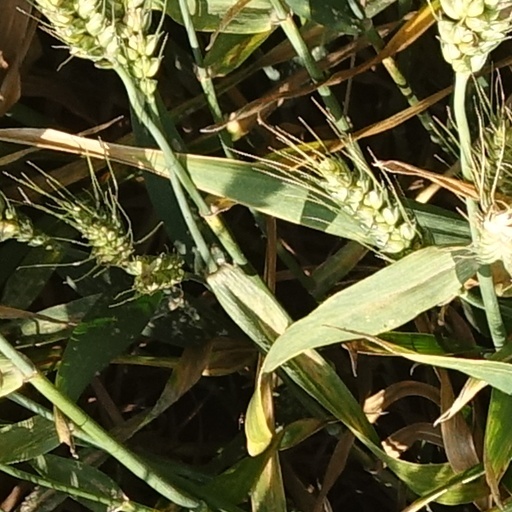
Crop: wheat